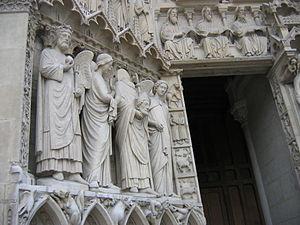
La cathédrale Notre-Dame de Paris, communément appelée Notre-Dame, est l'un des monuments les plus emblématiques de Paris et de la France. Elle est située sur l'île de la Cité et est un lieu de culte catholique, siège de l'archidiocèse de Paris, dédiée à la Vierge Marie.